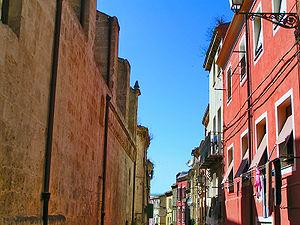
Carrera longa. עברית: רחוב בעיר. Italiano: Carrera longa - Via Lamarmora. Carrela Longa. Sicilianu: Na strata a Sàssari. Українська: Carrera longa - Via Lamarmora.
Sassari est une ville de la province de Sassari en Sardaigne, Italie.